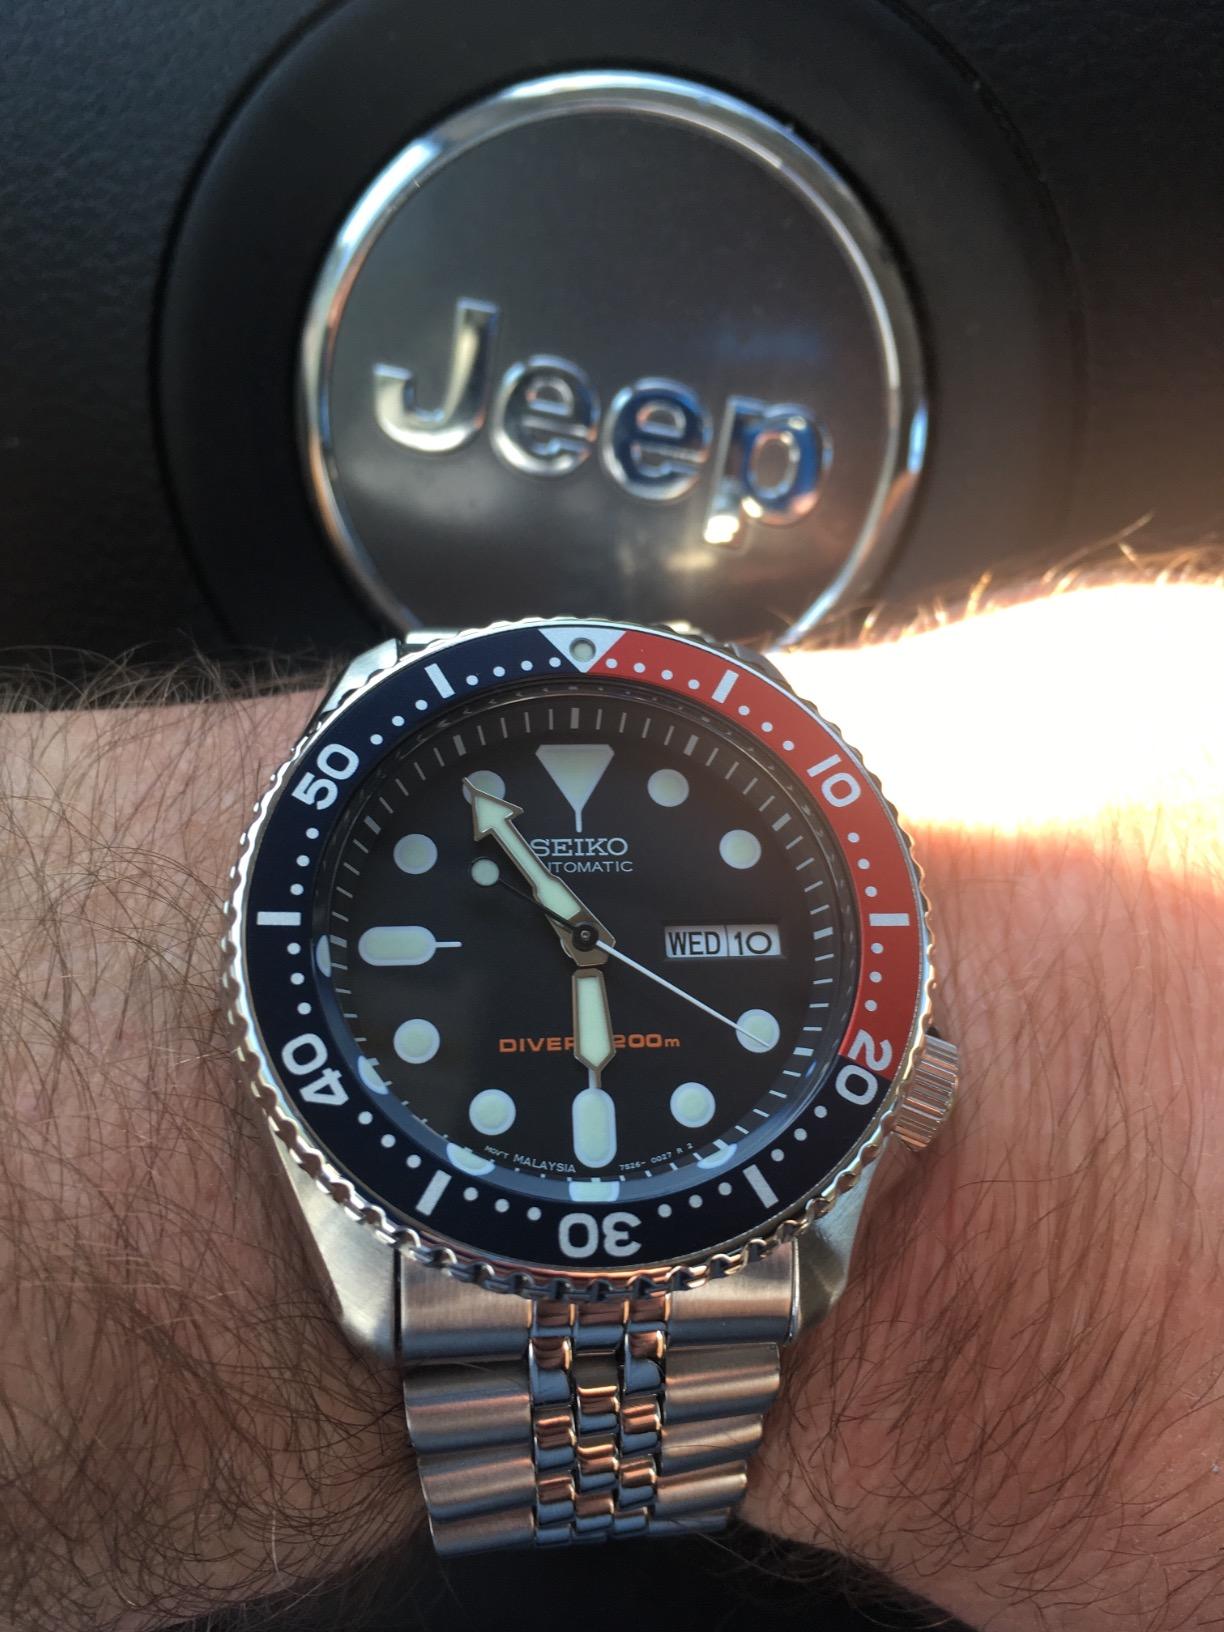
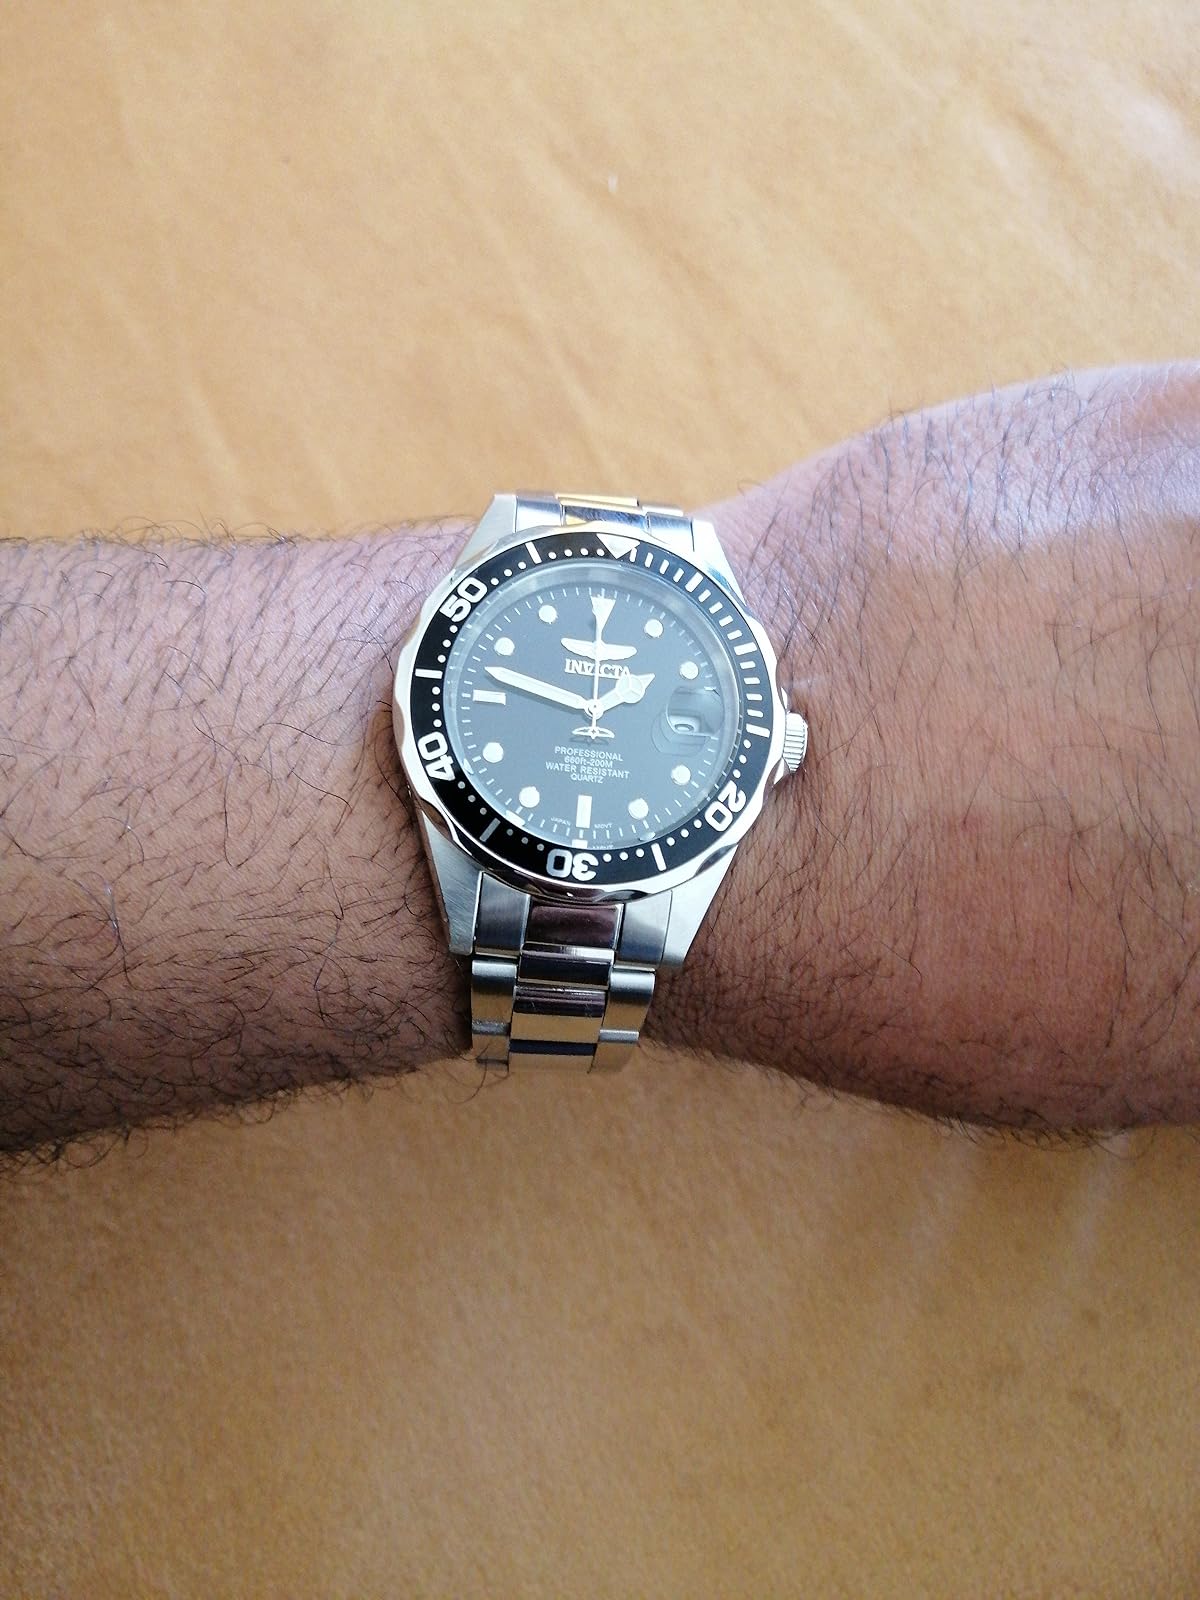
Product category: accessories_watch
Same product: no